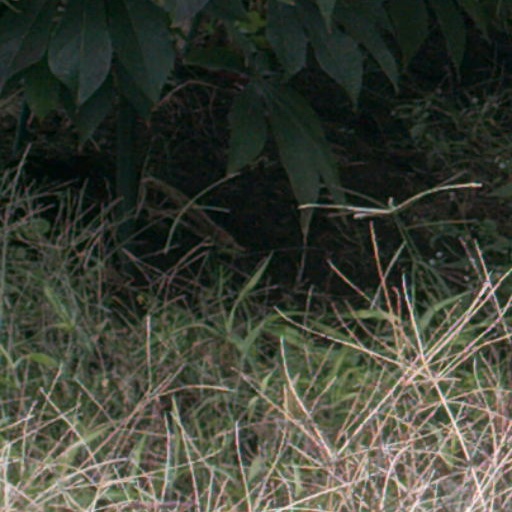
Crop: cassava